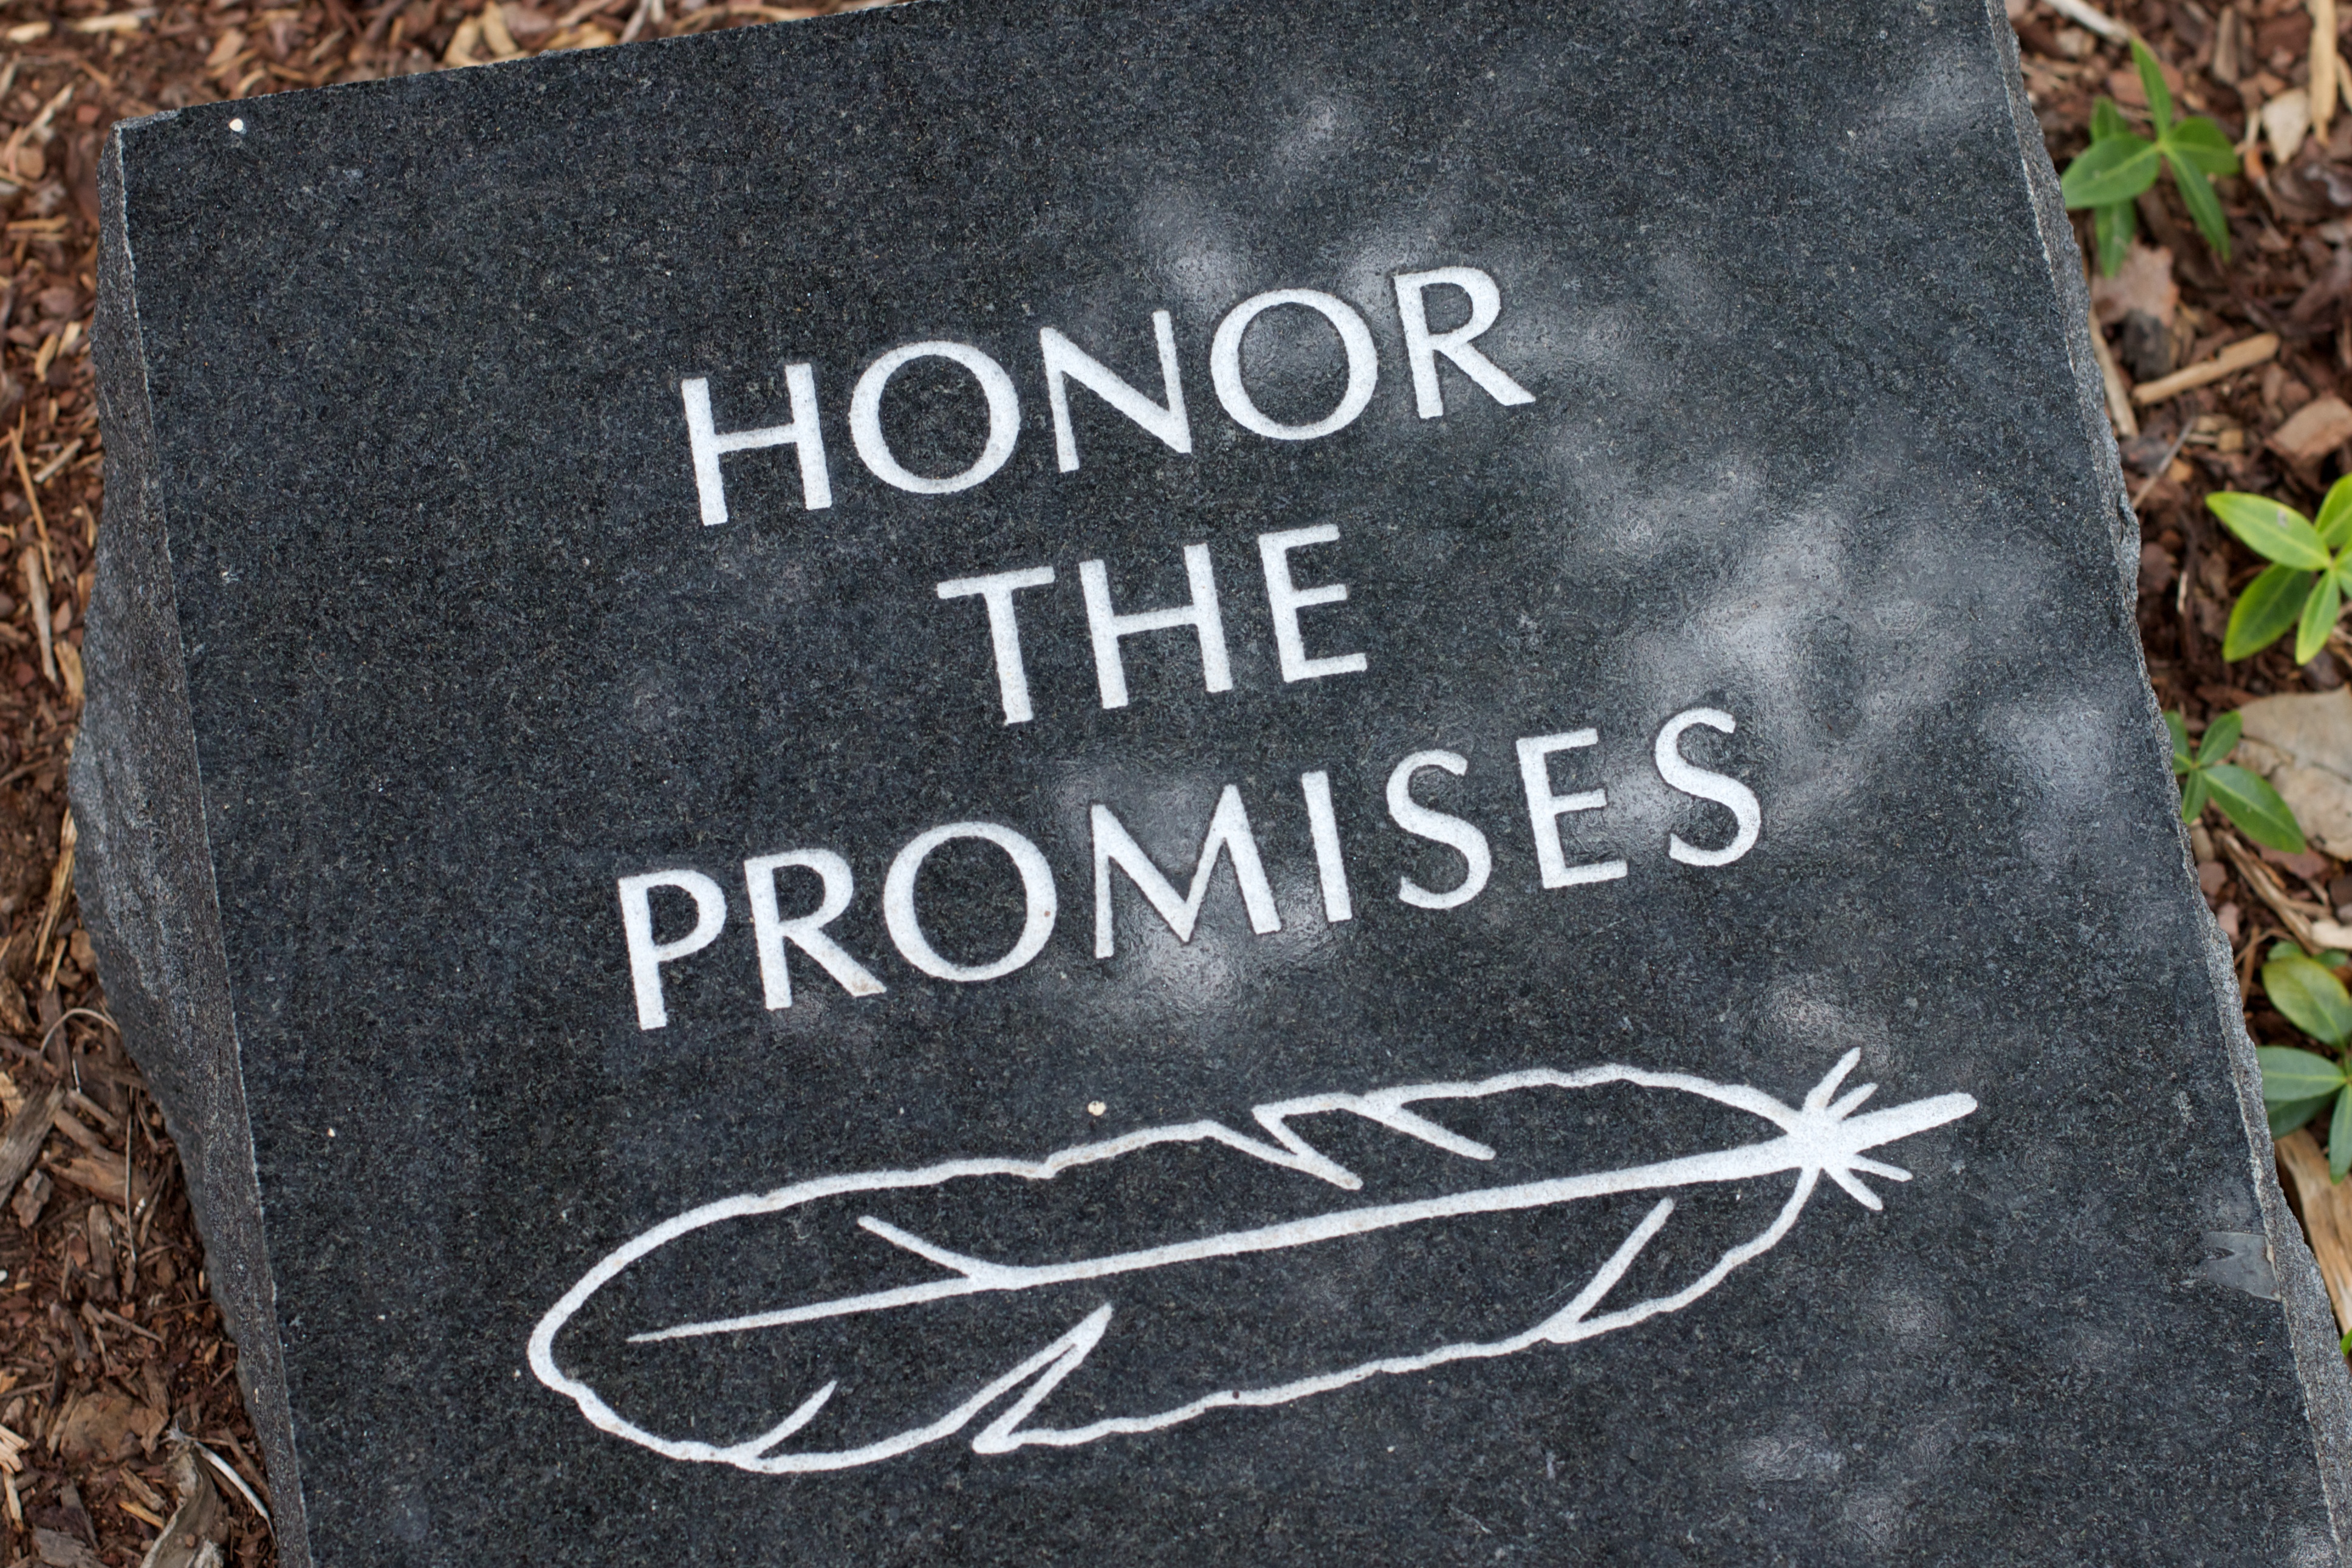
material, washington, dc, grave, memorial, headstone, odyssey, plpconnectu, hurleylounge